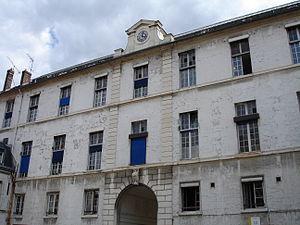
René-Théophile-Marie-Hyacinthe Laennec ou Laënnec, plus connu sous le nom de René Laennec, né le 17 février 1781 à Quimper, mort le 13 août 1826 à Douarnenez dans son manoir de Ploaré, est un médecin français, créateur du diagnostic médical par auscultation grâce à l'invention du stéthoscope.